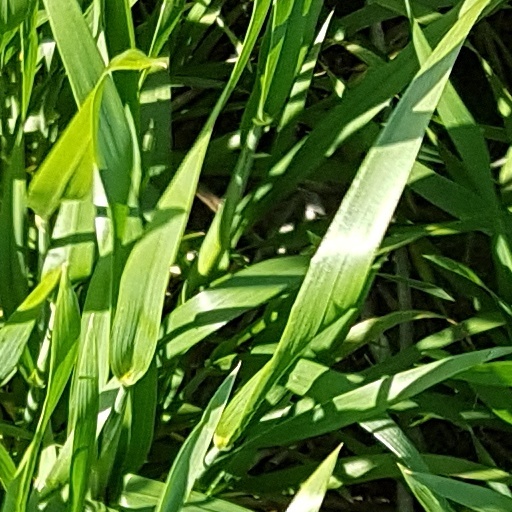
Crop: wheat